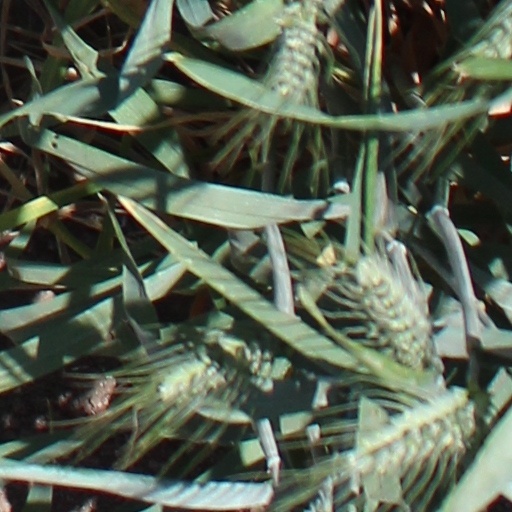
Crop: wheat